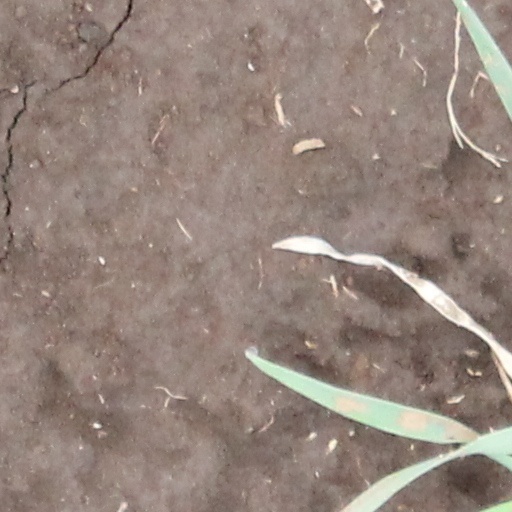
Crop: wheat